Alan Campbell, Baron Campbell of Alloway

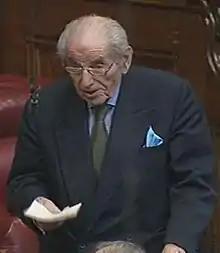
Campbell in 2012

Alan Robertson Campbell, Baron Campbell of Alloway ERD QC (24 May 1917 – 30 June 2013) was a British judge, barrister and author who sat in the House of Lords as a life peer.